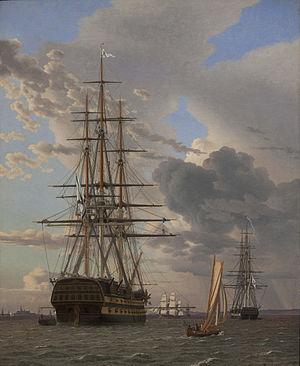
Christoffer Wilhelm Eckersberg, né le 2 janvier 1783 à Blåkrog, dans le duché de Schleswig et mort le 22 juillet 1853 à Copenhague, est un peintre néo-classique danois. Il a été le précurseur de l'Âge d'or danois.